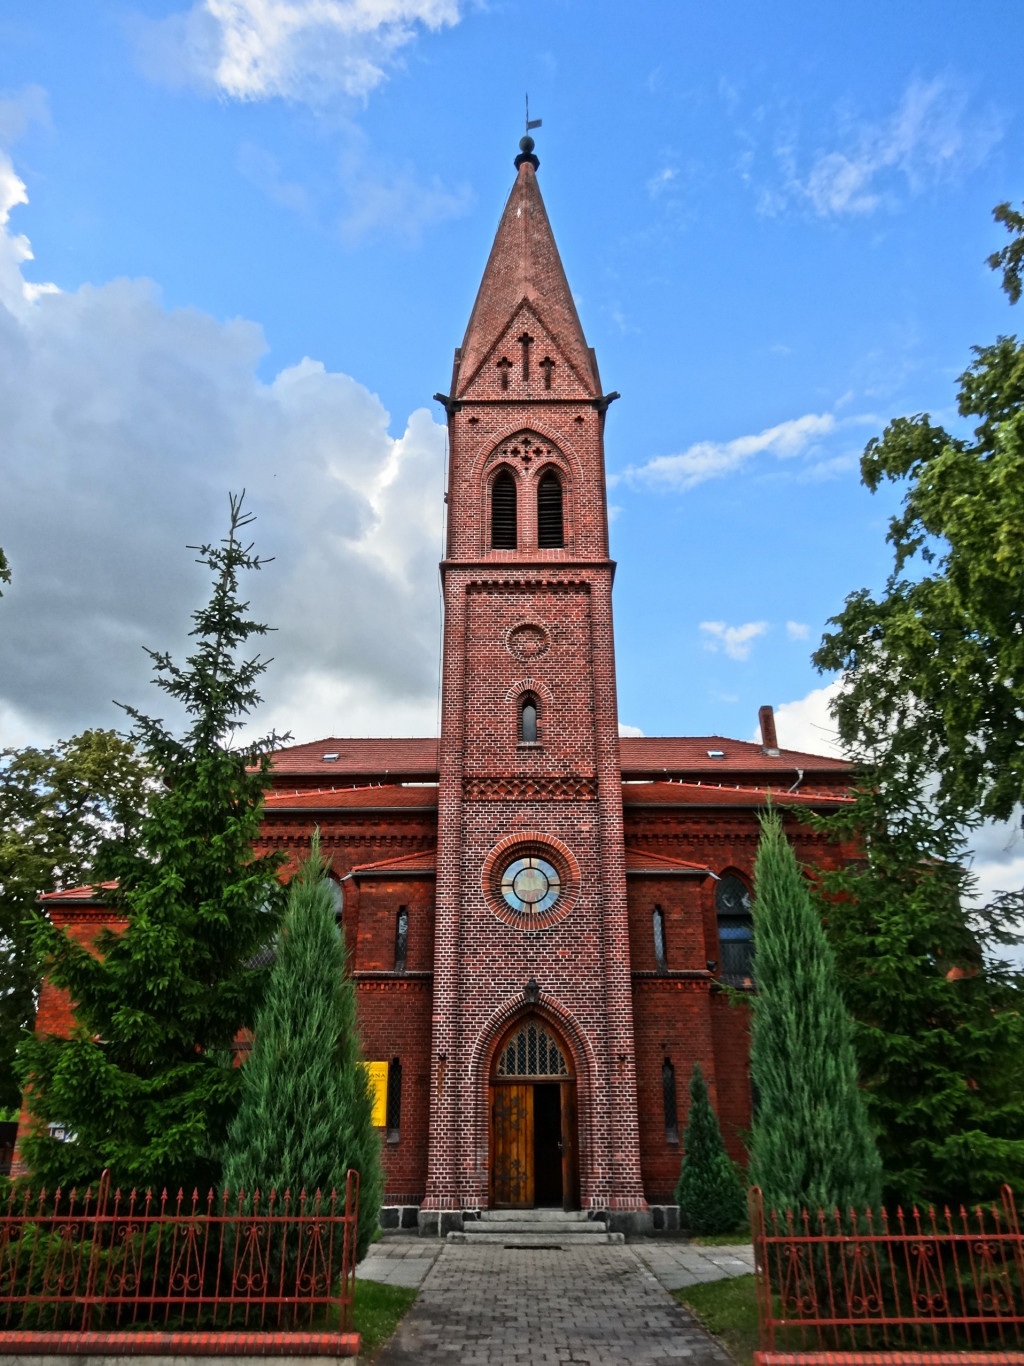
architecture, building, tower, landmark, church, cathedral, chapel, place of worship, bell tower, religious, spire, steeple, poland, shrine, christianity, historic site, bydgoszcz, saint john the evangelist